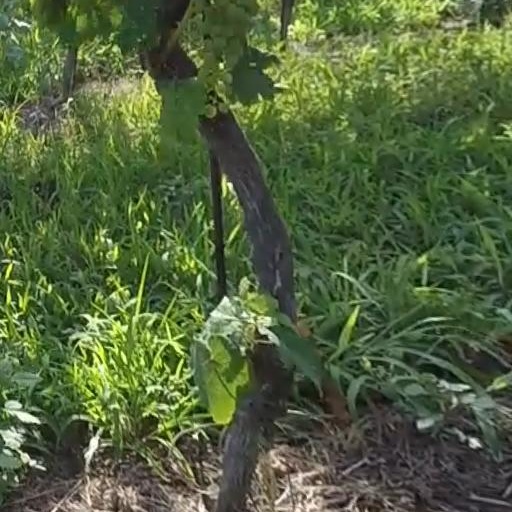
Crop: grape